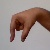
The image shows a hand gesture representing the letter 'Q' in Indian Sign Language.